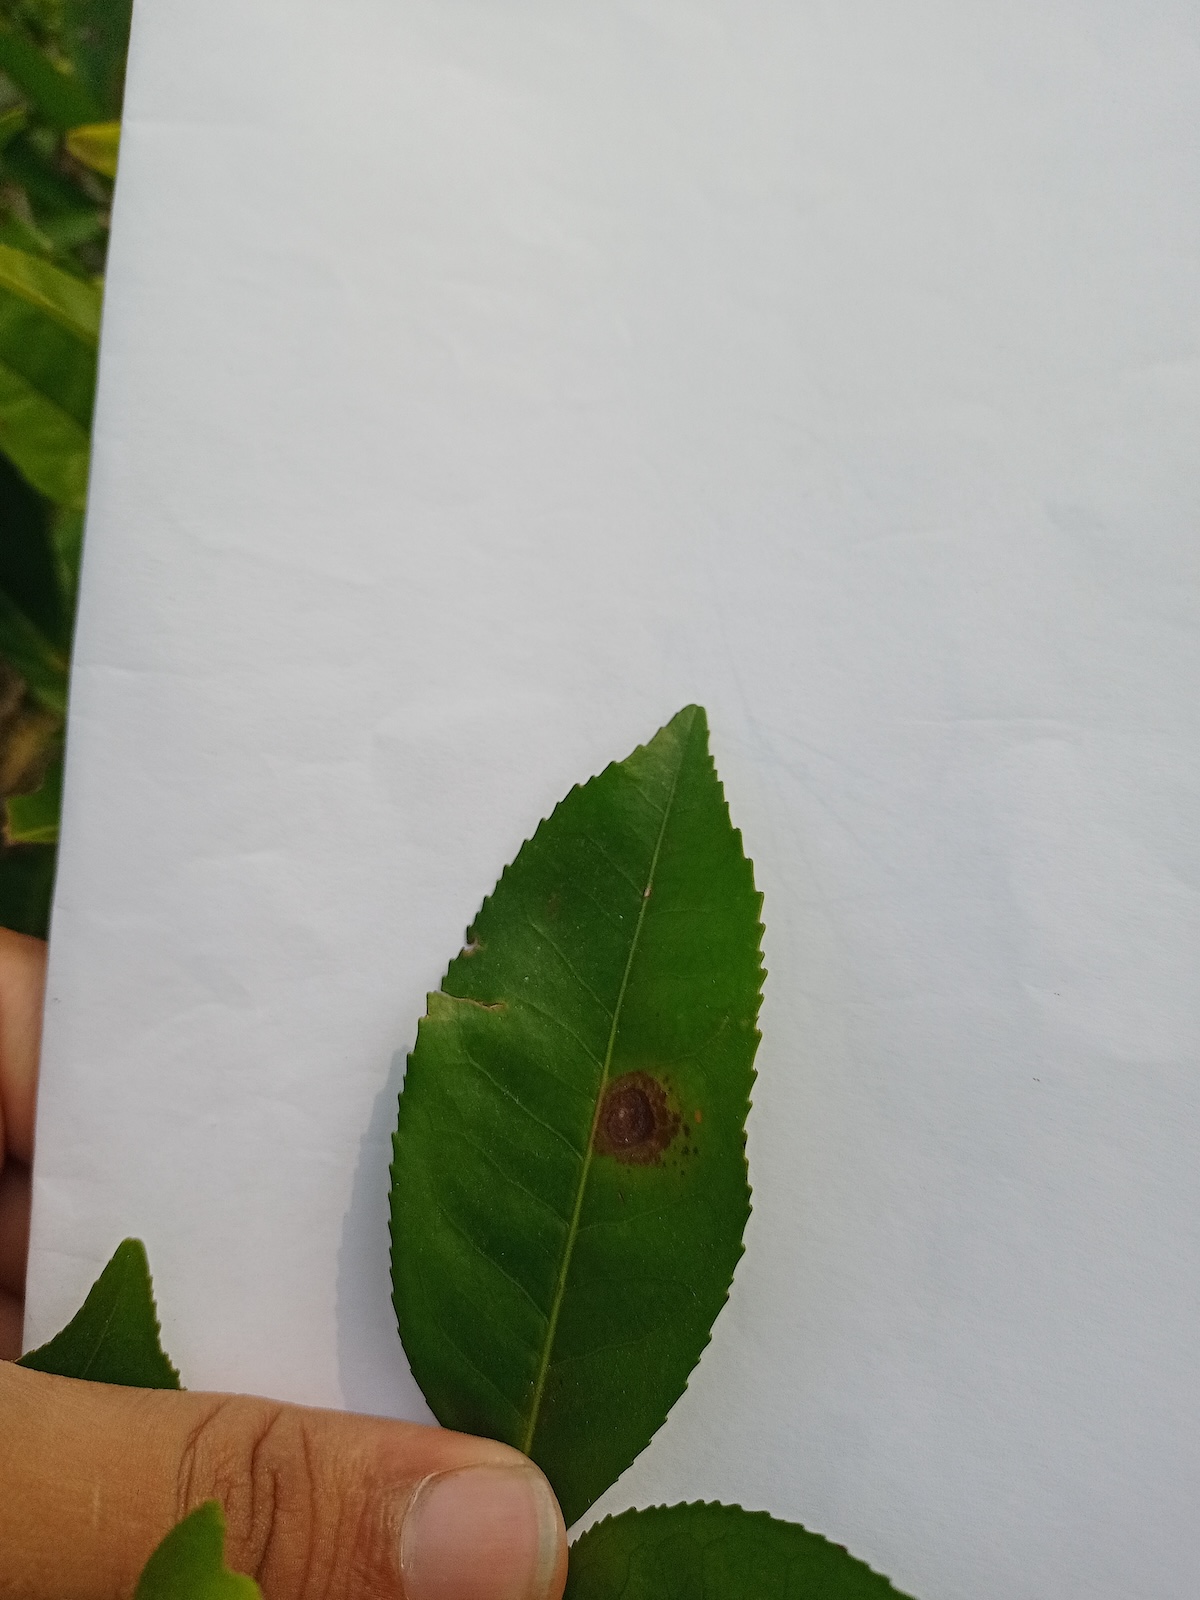
Label: Gray Blight